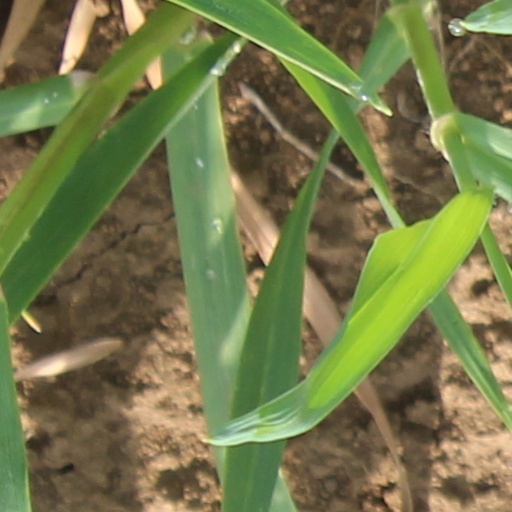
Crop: wheat